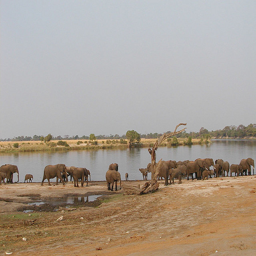
A herd of elephants grazing near a body of water.
A pack of elephants standing in front of a water supply.
A herd of elephants gathered next to a body of water.
A herd of elephants gathered around a watering hole together
a very large herd of all sizes of elephants